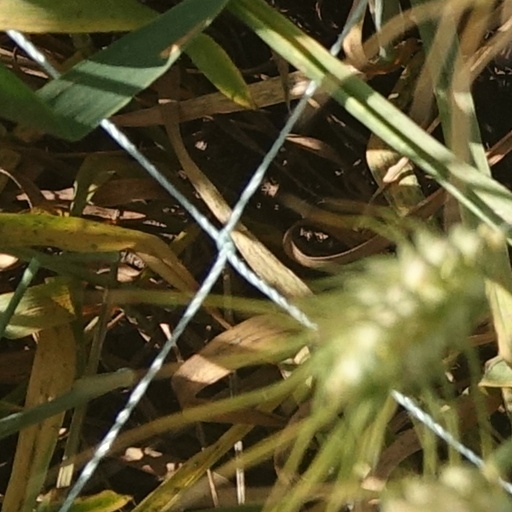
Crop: wheat